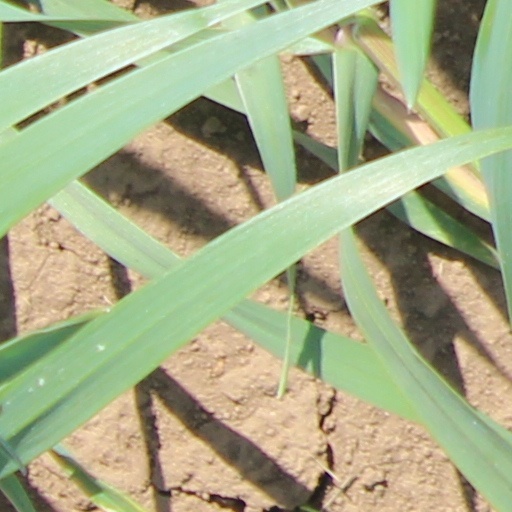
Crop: wheat